Mycetome

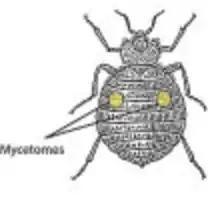
Location of the two mycetomes in the body of an adult "Cimex lectularius"

A mycetome is a specialized organ in a variety of animal species which houses that animal's symbionts, isolating them from the animal's natural cellular defense mechanisms and allowing sustained controlled symbiotic growth. In several species, such as bed bugs and certain families of leech, these symbionts are attached to the gut and aid in the production of vitamin B from ingested meals of blood. In insects, the organisms that inhabit these structures are either bacteria or yeasts.